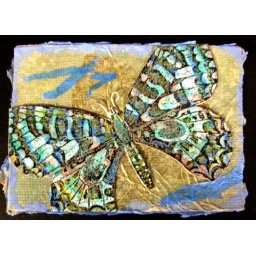
butterfly in blue